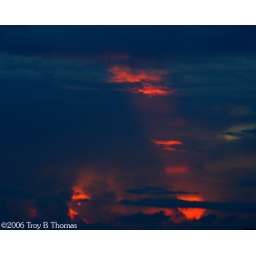
Sunset as seen from the roof of a building in downtown Fort Myers, Florida.